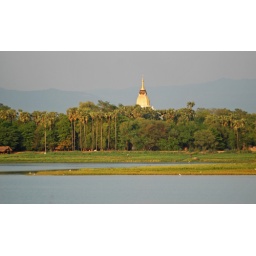
Overview of the shore with its grass, forest and golden sikhara temple top emerging from the trees in the background